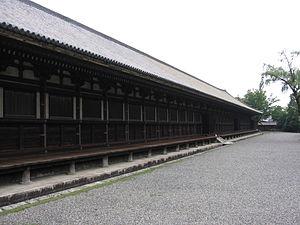
Le Sanjūsangen-dō est un temple bouddhiste situé à Kyōto, Japon. Son nom d'origine est Renge-ō-in. Grand hall sacré de rite Shingon fondé en 1132. Il fut reconstruit entre 1251 et 1256.